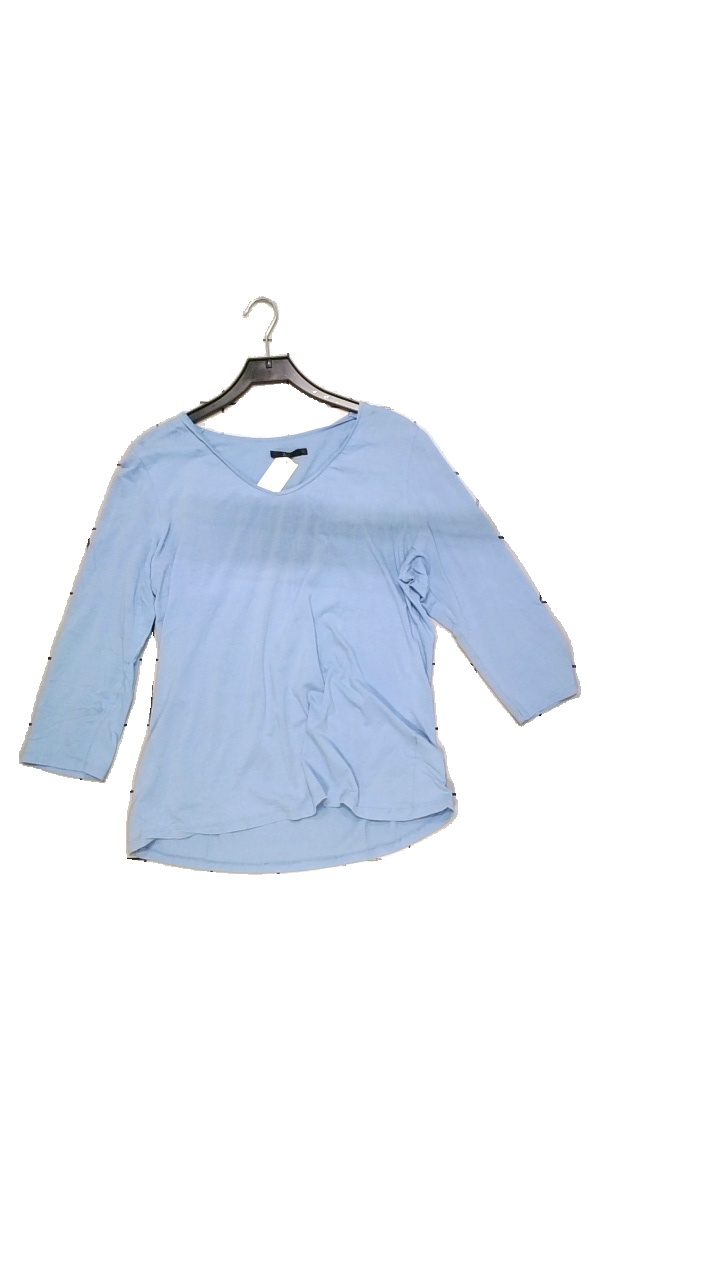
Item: Top (Ladies)
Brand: Åhlens
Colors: Blue
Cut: Regular, C-collar
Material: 95% cotton, 5% elastane
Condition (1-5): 4
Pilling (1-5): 3
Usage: Reuse
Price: <50